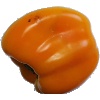
Label: Pepper Yellow 1